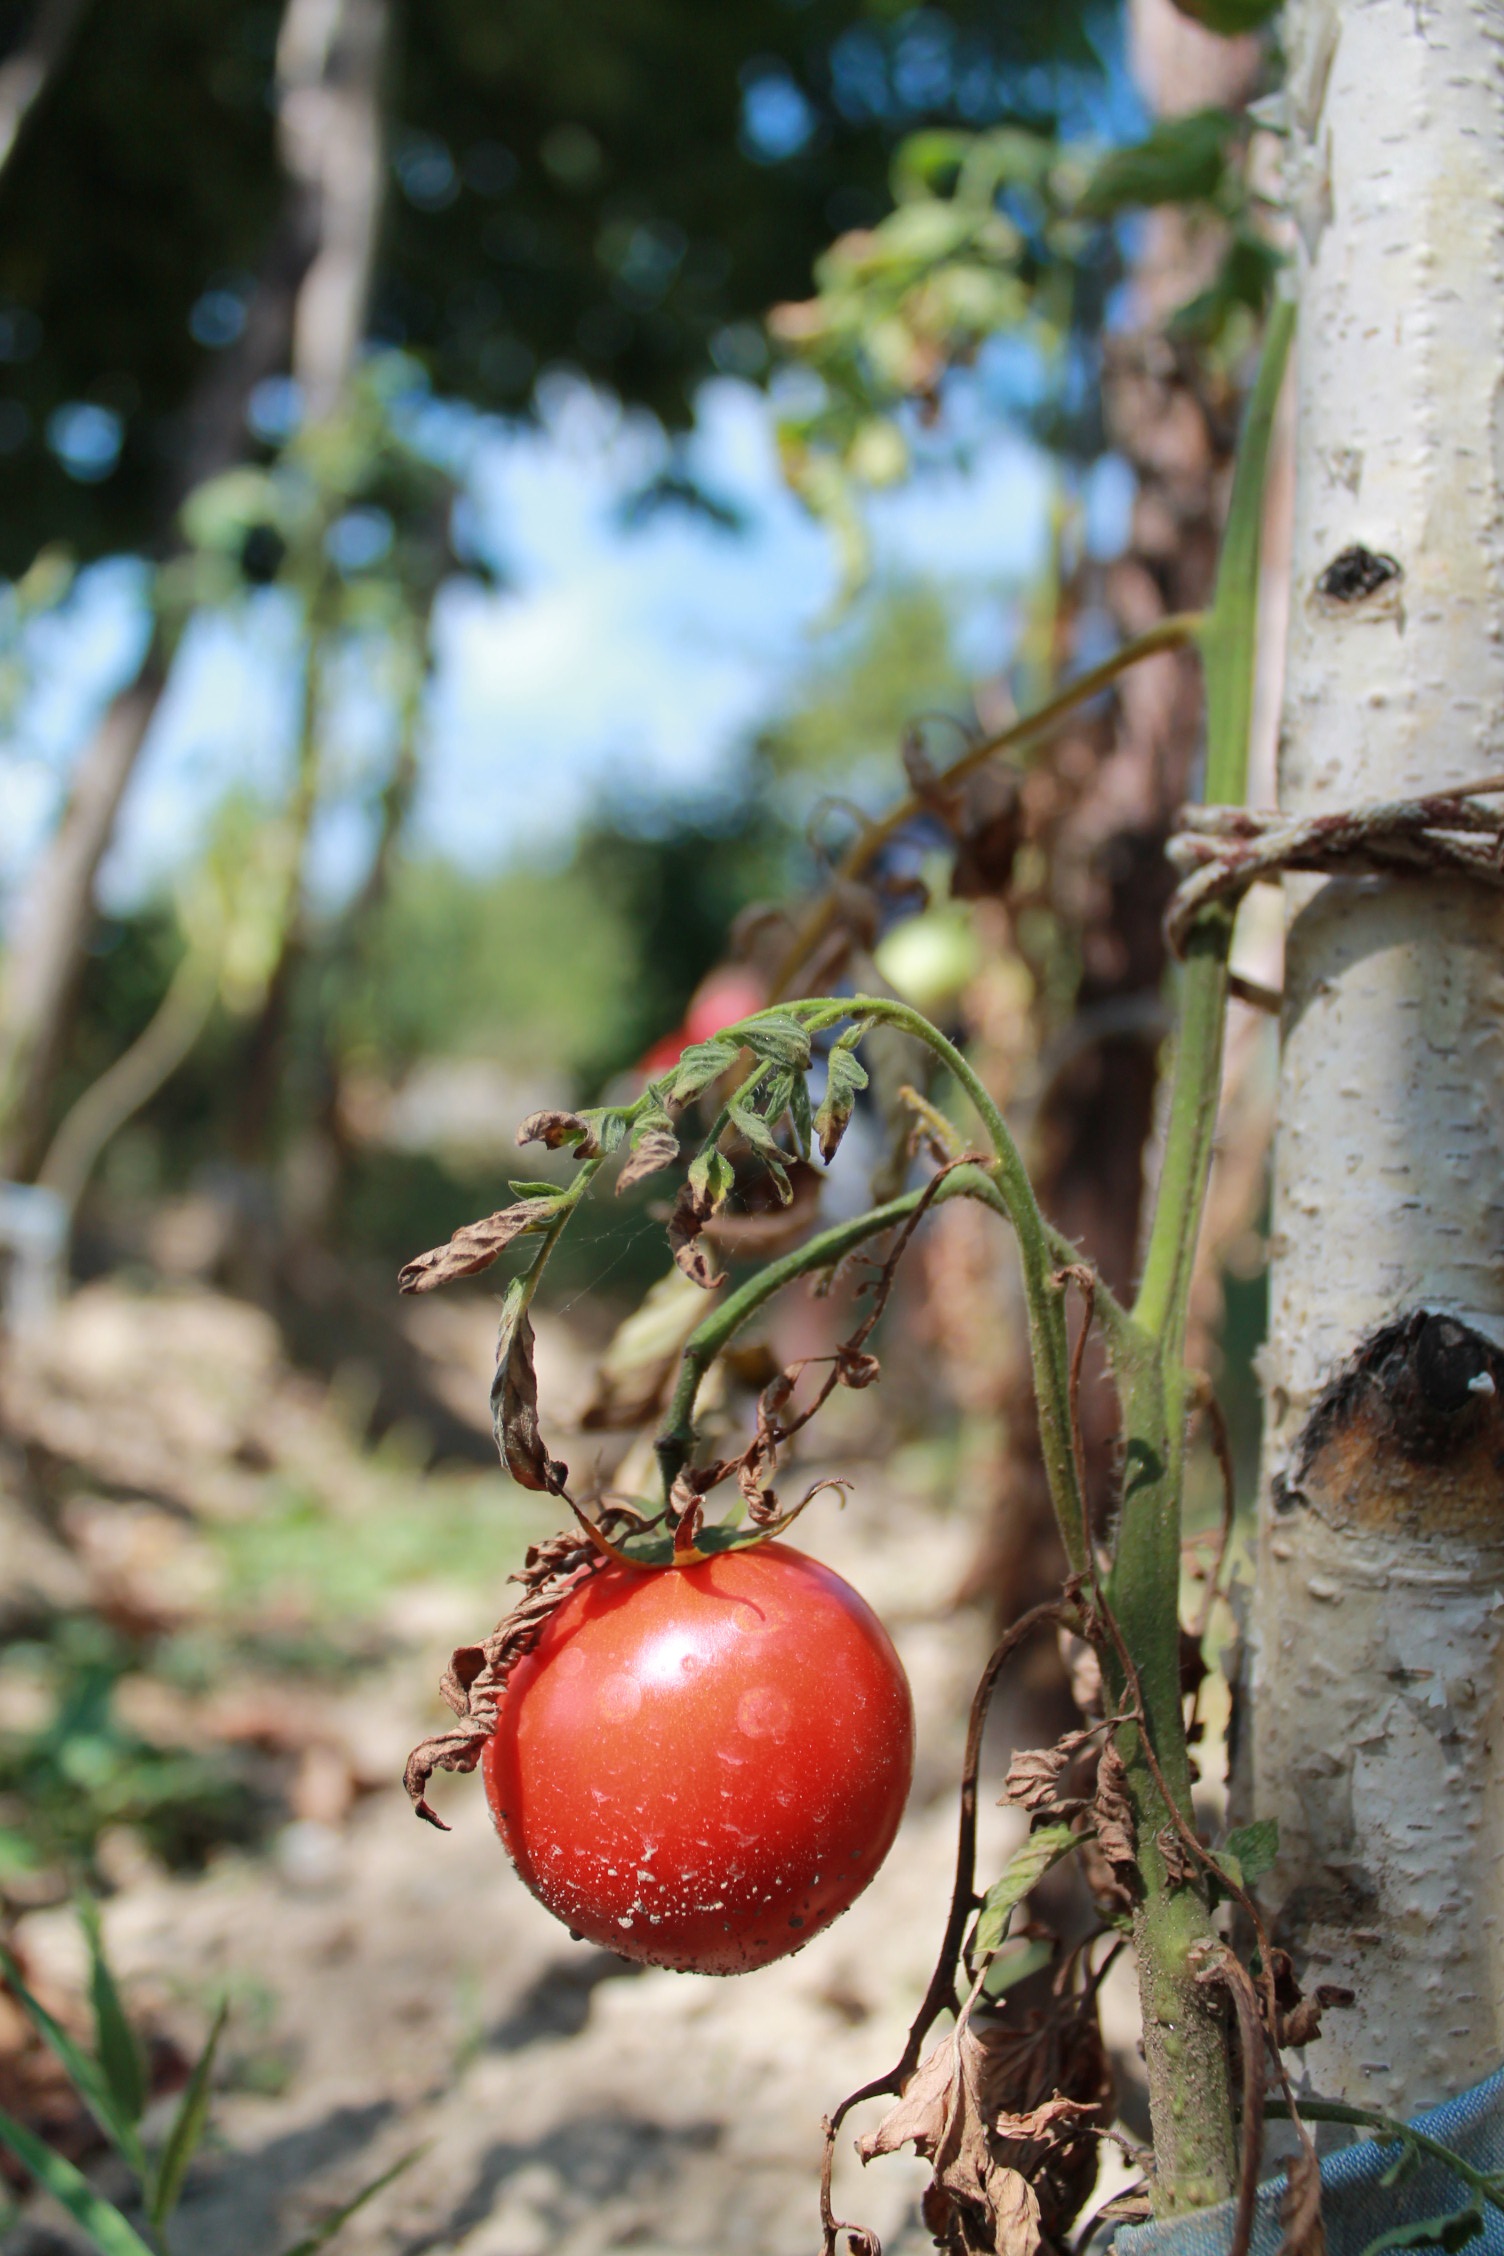
tree, nature, branch, plant, fruit, leaf, flower, summer, food, spring, green, produce, vegetable, autumn, botany, garden, flora, season, vitamin, tomatoes, bio, flowering plant, woody plant, land plant